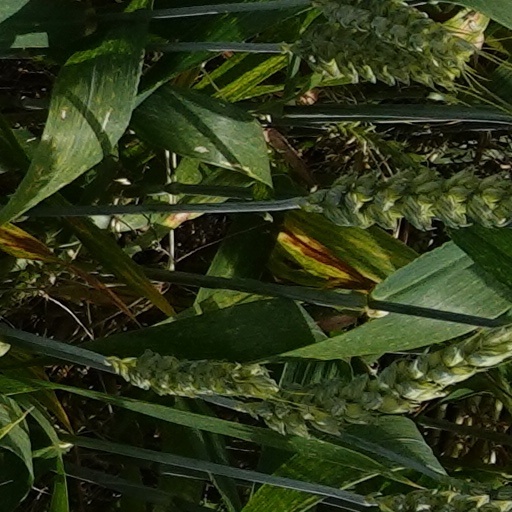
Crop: wheat